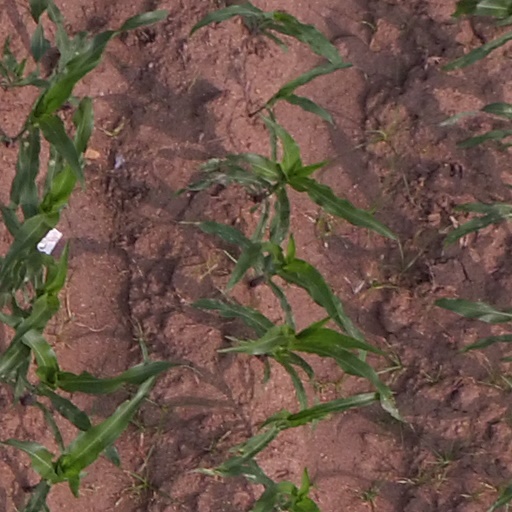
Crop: maize; corn